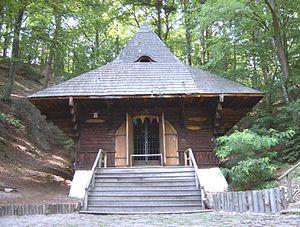
Krasnobród est une ville de la voïvodie de Lublin, dans le sud-est de la Pologne.